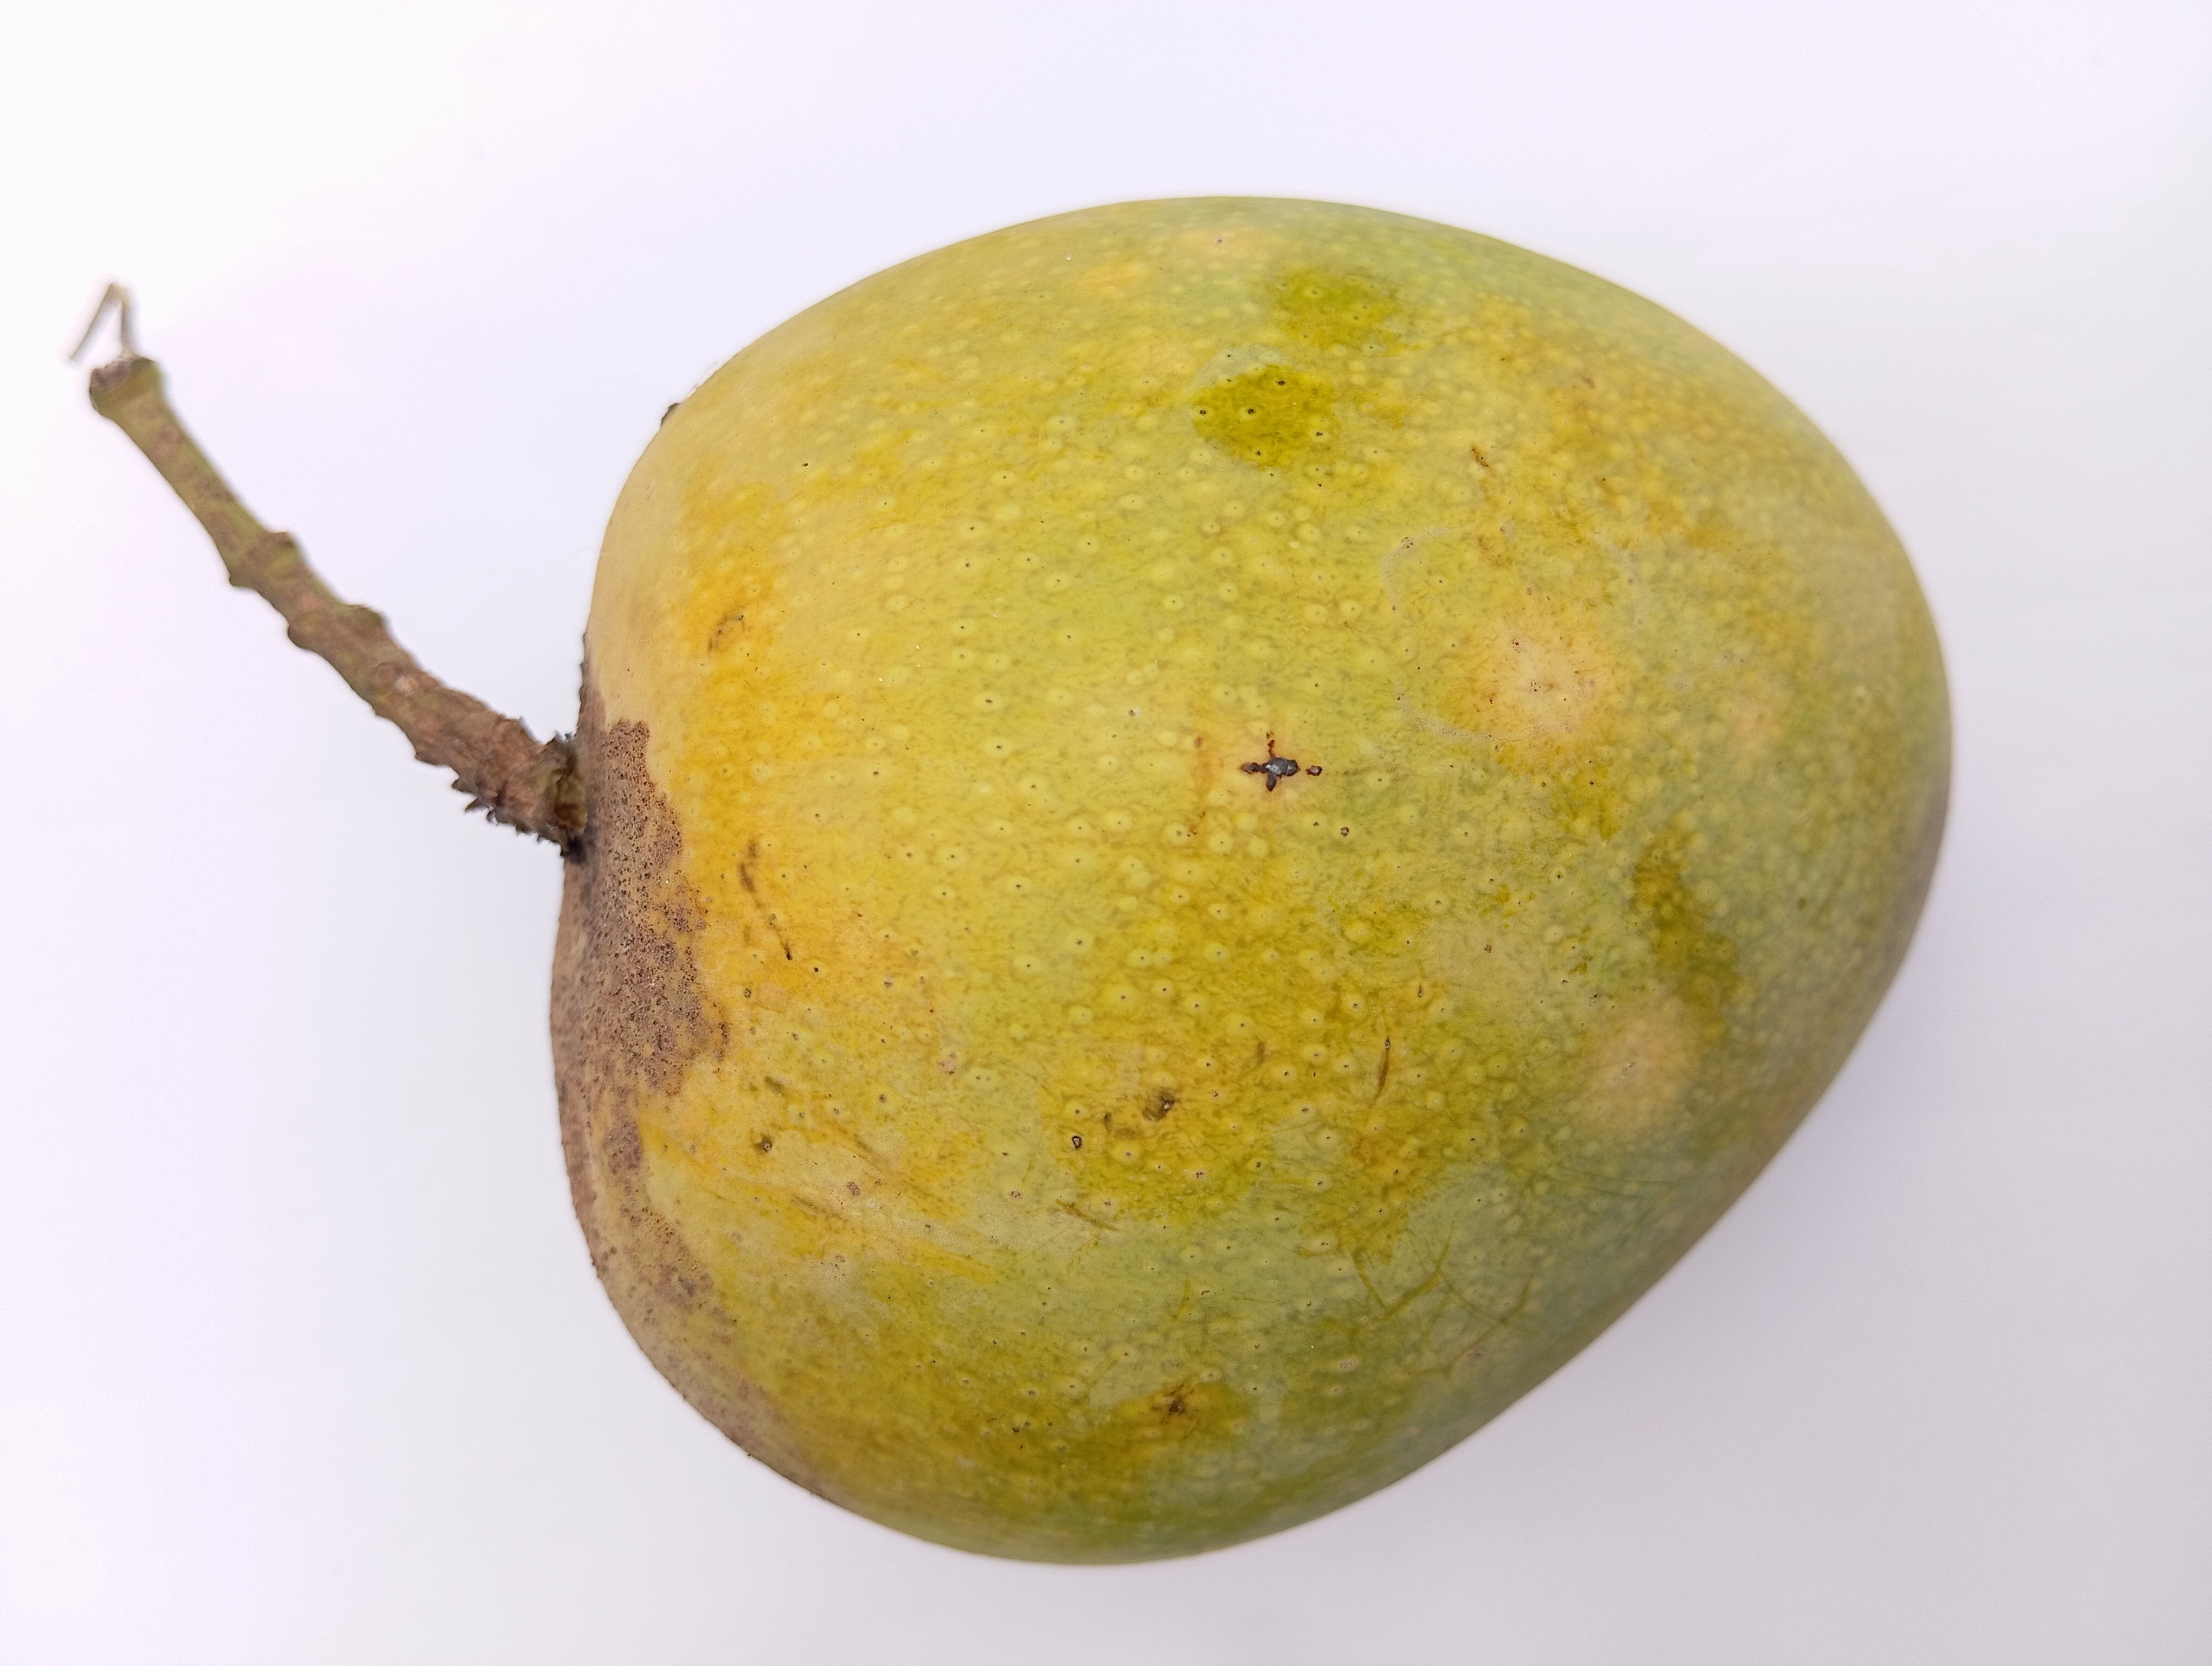
Mango variety: Himsagar